Pyranometer

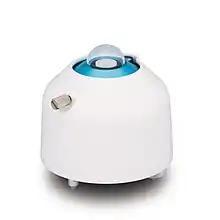
MS-80 Class A Fast Response & Spectrally Flat Pyranometer

Photovoltaic pyranometers are used in solar simulators and alongside photovoltaic systems for the calculation of photovoltaic module effective power and system performance. Because the spectral response of a photovoltaic pyranometer is similar to that of a photovoltaic module, it may also be used for preliminary diagnosis of malfunction in photovoltaic systems.